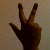
The image shows a hand gesture representing the number 3 in Indian Sign Language.